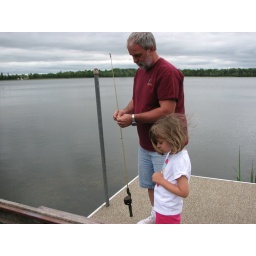
Grandpa Tim showed Celia how to fish of the dock at her Great Grandparents' lake house in Brainerd.